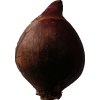
Label: red_onion